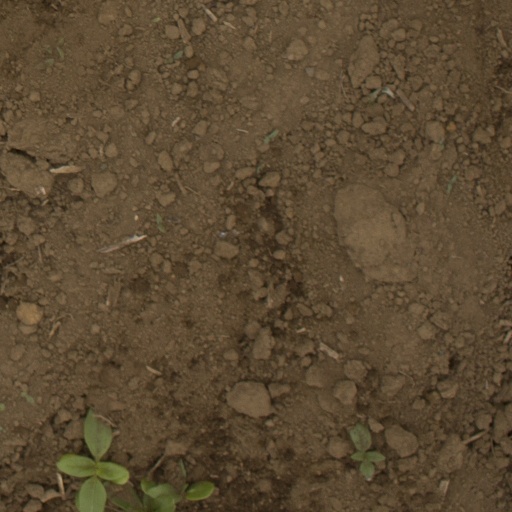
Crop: Jerusalem artichoke